Großes Moor (Vechta-Diepholz)

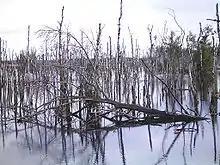
Reflooding in the Dreiecksmoor, a northern part of the Großes Moor

The Großes Moor ("Great Bog") is the proper name for a contiguous region of raised bog between the towns of Damme, Lohne and Vechta and the village of Goldenstedt in the county of Vechta on the one hand, and the villages of Diepholz and Barnstorf in Diepholz and Bramsche in Osnabrück in Lower Saxony on the other, all within Germany.